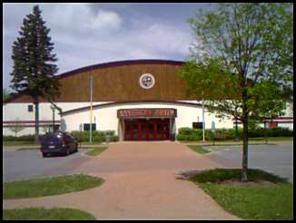
Building: Appleton Arena
Country: United States of America
Year built: 1951
Multi-purpose arena at St. Lawrence University in Canton, New York Appleton Arena Location 23 Romoda Drive Canton, New York Owner St. Lawrence University Operator St. Lawrence University Capacity 3,200 (hockey) Surface 200x85 ft (hockey) Opened January 20, 1951 Tenants St. Lawrence University Saints (men's and women's hockey) Appleton Arena is a 3,200-seat multi-purpose arena in Canton, New York . It is home to the St. Lawrence University Skating Saints ice hockey team.  It was named for Judge Charles W. Appleton , class of 1897, the main benefactor of the arena as well as the riding center, which is named for his wife Elsa. Appleton Arena opened in January 1951. The Canton Community assisted with the construction of an adjacent outdoor rink previous to 1951. Appleton Arena was remodeled in the late 1970s and early 1980s to its current configuration.  In 1999, the facade of the arena was renovated to allow for improved locker rooms (particularly for the growing women's program) and a larger lobby.  Additionally, the playing surface was expanded to 85 feet by 200 feet, and a weight training facility was added. Aside from being home to the Skating Saints, the arena also hosts intramural hockey and broomball games, a figure skating club, and Canton Pee Wee Hockey . In addition to its athletic uses, the University has also utilized the arena for concerts and for an alternate, indoor location for graduation ceremonies. 2020 Renovation On June 28, 2018, St. Lawrence University announced that Appleton would undergo a significant renovation and upgrade. The project would bring a new entrance and lobby, new locker rooms, expanded concourses, and technology upgrades, while the traditional wooden bleachers and roof would stay the same. Along with the project is a new fitness facility built during the project. Construction on the project began in March 2019, with the demolition of the former entrance. Due to starting late and slow process, the hockey teams announced they would play their home games at the nearby Roos House on the campus of SUNY Canton until November 2019. However, more delays forced the teams to play at the Roos House until January 2020, until Appleton was finally ready. The first game at the newly renovation Appleton Arena took place on January 18, 2020, when the St. Lawrence women's hockey team defeated cross-town rival Clarkson, 1-0. After the project was completed, the new lobby spaces featured a new box office, team store, and a widened lobby. New technology advancements featured a new streaming room, videoboards, and new LED lighting. A new VIP section was added on one of the ends giving a view straight down the ice up high. Trivia While Appleton Arena is generally thought of as an ice hockey rink, the first sporting event played there was a men's basketball game on January 6, 1951.  St. Lawrence played the University of Toronto , winning 66–58. According to David McKee, Appleton Arena is the second most difficult arena to compete in the ECACHL, after Lynah Rink. References ^ "Facilities" . St. Lawrence University Athletics . ^ "St. Lawrence University: Women's Hockey" . ^ St. Lawrence University: Sesquicentennial Archived June 26, 2007, at the Wayback Machine External links Appleton Arena at StLaw.edu SLU's women's hockey program , including a short history of the arena v t e ECAC Hockey Teams Brown Bears men women Clarkson Golden Knights men women Colgate Raiders men women Cornell Big Red men women Dartmouth Big Green men women Harvard Crimson men women Princeton Tigers men women Quinnipiac Bobcats men women Rensselaer Engineers men women St. Lawrence Saints men women Union Garnet Chargers men women Yale Bulldogs men women Venues Meehan Auditorium (Brown) Cheel Arena (Clarkson) Class of 1965 Arena (Colgate) Lynah Rink (Cornell) Thompson Arena (Dartmouth) Bright Hockey Center (Harvard) Hobey Baker Memorial Rink (Princeton) M&T Bank Arena (Quinnipiac) Houston Field House (Rensselaer) Appleton Arena (St. Lawrence) Achilles Rink (Union) Ingalls Rink (Yale) Herb Brooks Arena (Men's tournament) Men's awards All-ECAC Hockey Team Player of the Year Rookie of the Year Tim Taylor Award (Coach of the Year) Best Defensive Defenseman Best Defensive Forward Ken Dryden Award (Best Goaltender) Student-Athlete of the Year Wayne Dean Sportsmanship Award Most Outstanding Player in Tournament All-Tournament Team Women's awards Women's champions Men's seasons 1961–62 1962–63 1963–64 1964–65 1965–66 1966–67 1967–68 1968–69 1969–70 1970–71 1971–72 1972–73 1973–74 1974–75 1975–76 1976–77 1977–78 1978–79 1979–80 1980–81 1981–82 1982–83 1983–84 1984–85 1985–86 1986–87 1987–88 1988–89 1989–90 1990–91 1991–92 1992–93 1993–94 1994–95 1995–96 1996–97 1997–98 1998–99 1999–00 2000–01 2001–02 2002–03 2003–04 2004–05 2005–06 2006–07 2007–08 2008–09 2009–10 2010–11 2011–12 2012–13 2013–14 2014–15 2015–16 2016–17 2017–18 2018–19 2019–20 2020–21 2021–22 2022–23 2023–24 2024–25 v t e St. Lawrence Saints men's ice hockey Playing venues Weeks Field Rink (1925–1929) Brewer Field Rink (1929–1930) Appleton Arena (1951–present) Head coaches D. F. McCarthy (1925–1926) Formoza Degre (1926–1928) James Mallon (1929–1930) Alfred Sheard (1938–1941) Jack Klemens (1946–1947) Paul Patten (1947–1950) Olav Kollevoll (1950–1955) George Menard (1955–1967, 1968–1971) Bernie McKinnon (1967–1968, 1971–1976) Leon Abbott (1976–1979) Dale Henwood (1979–1980) Mike McShane (1980–1985) Joe Marsh (1985–2012) Greg Carvel (2012–2016) Mark Morris (2016–2019) Brent Brekke (2019–present) Seasons 1925–26 1926–27 1927–28 1928–29 1929–30 1938–39 1939–40 1940–41 1942–43 1946–47 1947–48 1948–49 1949–50 1950–51 1951–52 1952–53 1953–54 1954–55 1955–56 1956–57 1957–58 1958–59 1959–60 1960–61 1961–62 1962–63 1963–64 1964–65 1965–66 1966–67 1967–68 1968–69 1969–70 1970–71 1971–72 1972–73 1973–74 1974–75 1975–76 1976–77 1977–78 1978–79 1979–80 1980–81 1981–82 1982–83 1983–84 1984–85 1985–86 1986–87 1987–88 1988–89 1989–90 1990–91 1991–92 1992–93 1993–94 1994–95 1995–96 1996–97 1997–98 1998–99 1999–00 2000–01 2001–02 2002–03 2003–04 2004–05 2005–06 2006–07 2007–08 2008–09 2009–10 2010–11 2011–12 2012–13 2013–14 2014–15 2015–16 2016–17 2017–18 2018–19 2019–20 2020–21 2021–22 2022–23 2023–24 2024–25 Conference affiliations Tri-State League (1950–1972) ECAC Hockey (1961–present) Rivalries Clarkson Golden Knights Culture & lore North Country Thanksgiving Festival All-time leaders Pete Lappin (187 Points ) Brian McFarlane (101 Goals ) Bill Sloan (65 Wins) Frozen Four appearances 1952 1955 1956 1959 1960 1961 1962 1988 2000 NCAA Tournament appearances 1952 1955 1956 1959 1960 1961 1962 1983 1987 1988 1989 1992 1999 2000 2001 2007 2021 * Conference Tournament titles ECAC : 1962 1988 1989 1992 2000 2001 2021 St. Lawrence University Canton, NY v t e St. Lawrence Saints women's ice hockey Playing venues Appleton Arena Head coaches Bernie McKinnon (1978–1996) Pam Mahoney (1996–1997) Ron Waske (1997–1999) Paul Flanagan (1999–2008) Chris Wells (2008–) Seasons 2004–05 2005–06 2006–07 2007–08 2009–10 2010–11 2015–16 2016–17 2019–20 2020–21 Conference affiliations ECAC Hockey (ECAC) Rivalries Clarkson Golden Knights Women's Frozen Four appearances 2004 2005 2006 2007 NCAA Tournament appearances 2001 2004 2005 2006 2007 2008 2009 2012 Conference Tournament champions ECAC : 2012 Olympians Isabelle Chartrand Gina Kingsbury Taylor Lum Hannah Miller Anna Segedi St. Lawrence University Canton, NY 44°35′11″N 75°09′58″W / 44.5864°N 75.1660°W / 44.5864; -75.1660 This article about a sports venue in New York is a stub . You can help Wikipedia by expanding it . v t e